Anton Du Beke

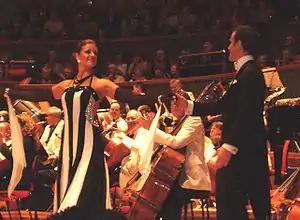
Anton du Beke and dance partner Erin Boag in 2008

Du Beke has appeared in every series of the BBC's "Strictly Come Dancing" since its inception. In the first series, he danced with singer Lesley Garrett and finished in third place. For the second series, he partnered presenter Esther Rantzen; they were eliminated in the third week. He danced with actress Patsy Palmer for the third series and finished in fifth place. In the fourth series, he danced with actress and impressionist Jan Ravens but was eliminated in week five of the competition. His partner for the fifth series was TV presenter Kate Garraway; the couple were voted out in week seven. His partner for the sixth series was actress Gillian Taylforth; the couple were voted out in week two. In series seven, he was partnered with Laila Rouass. Together, they made it to week twelve.